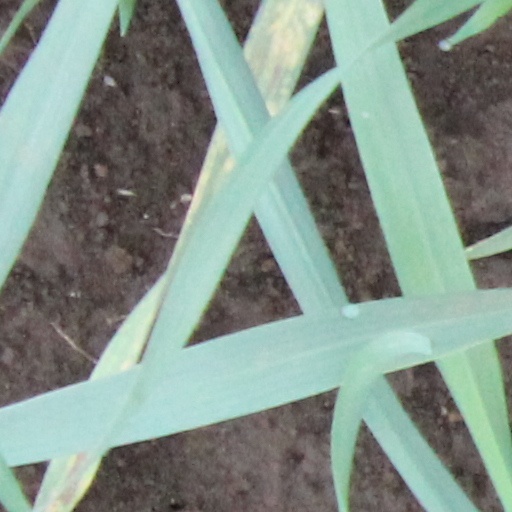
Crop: wheat